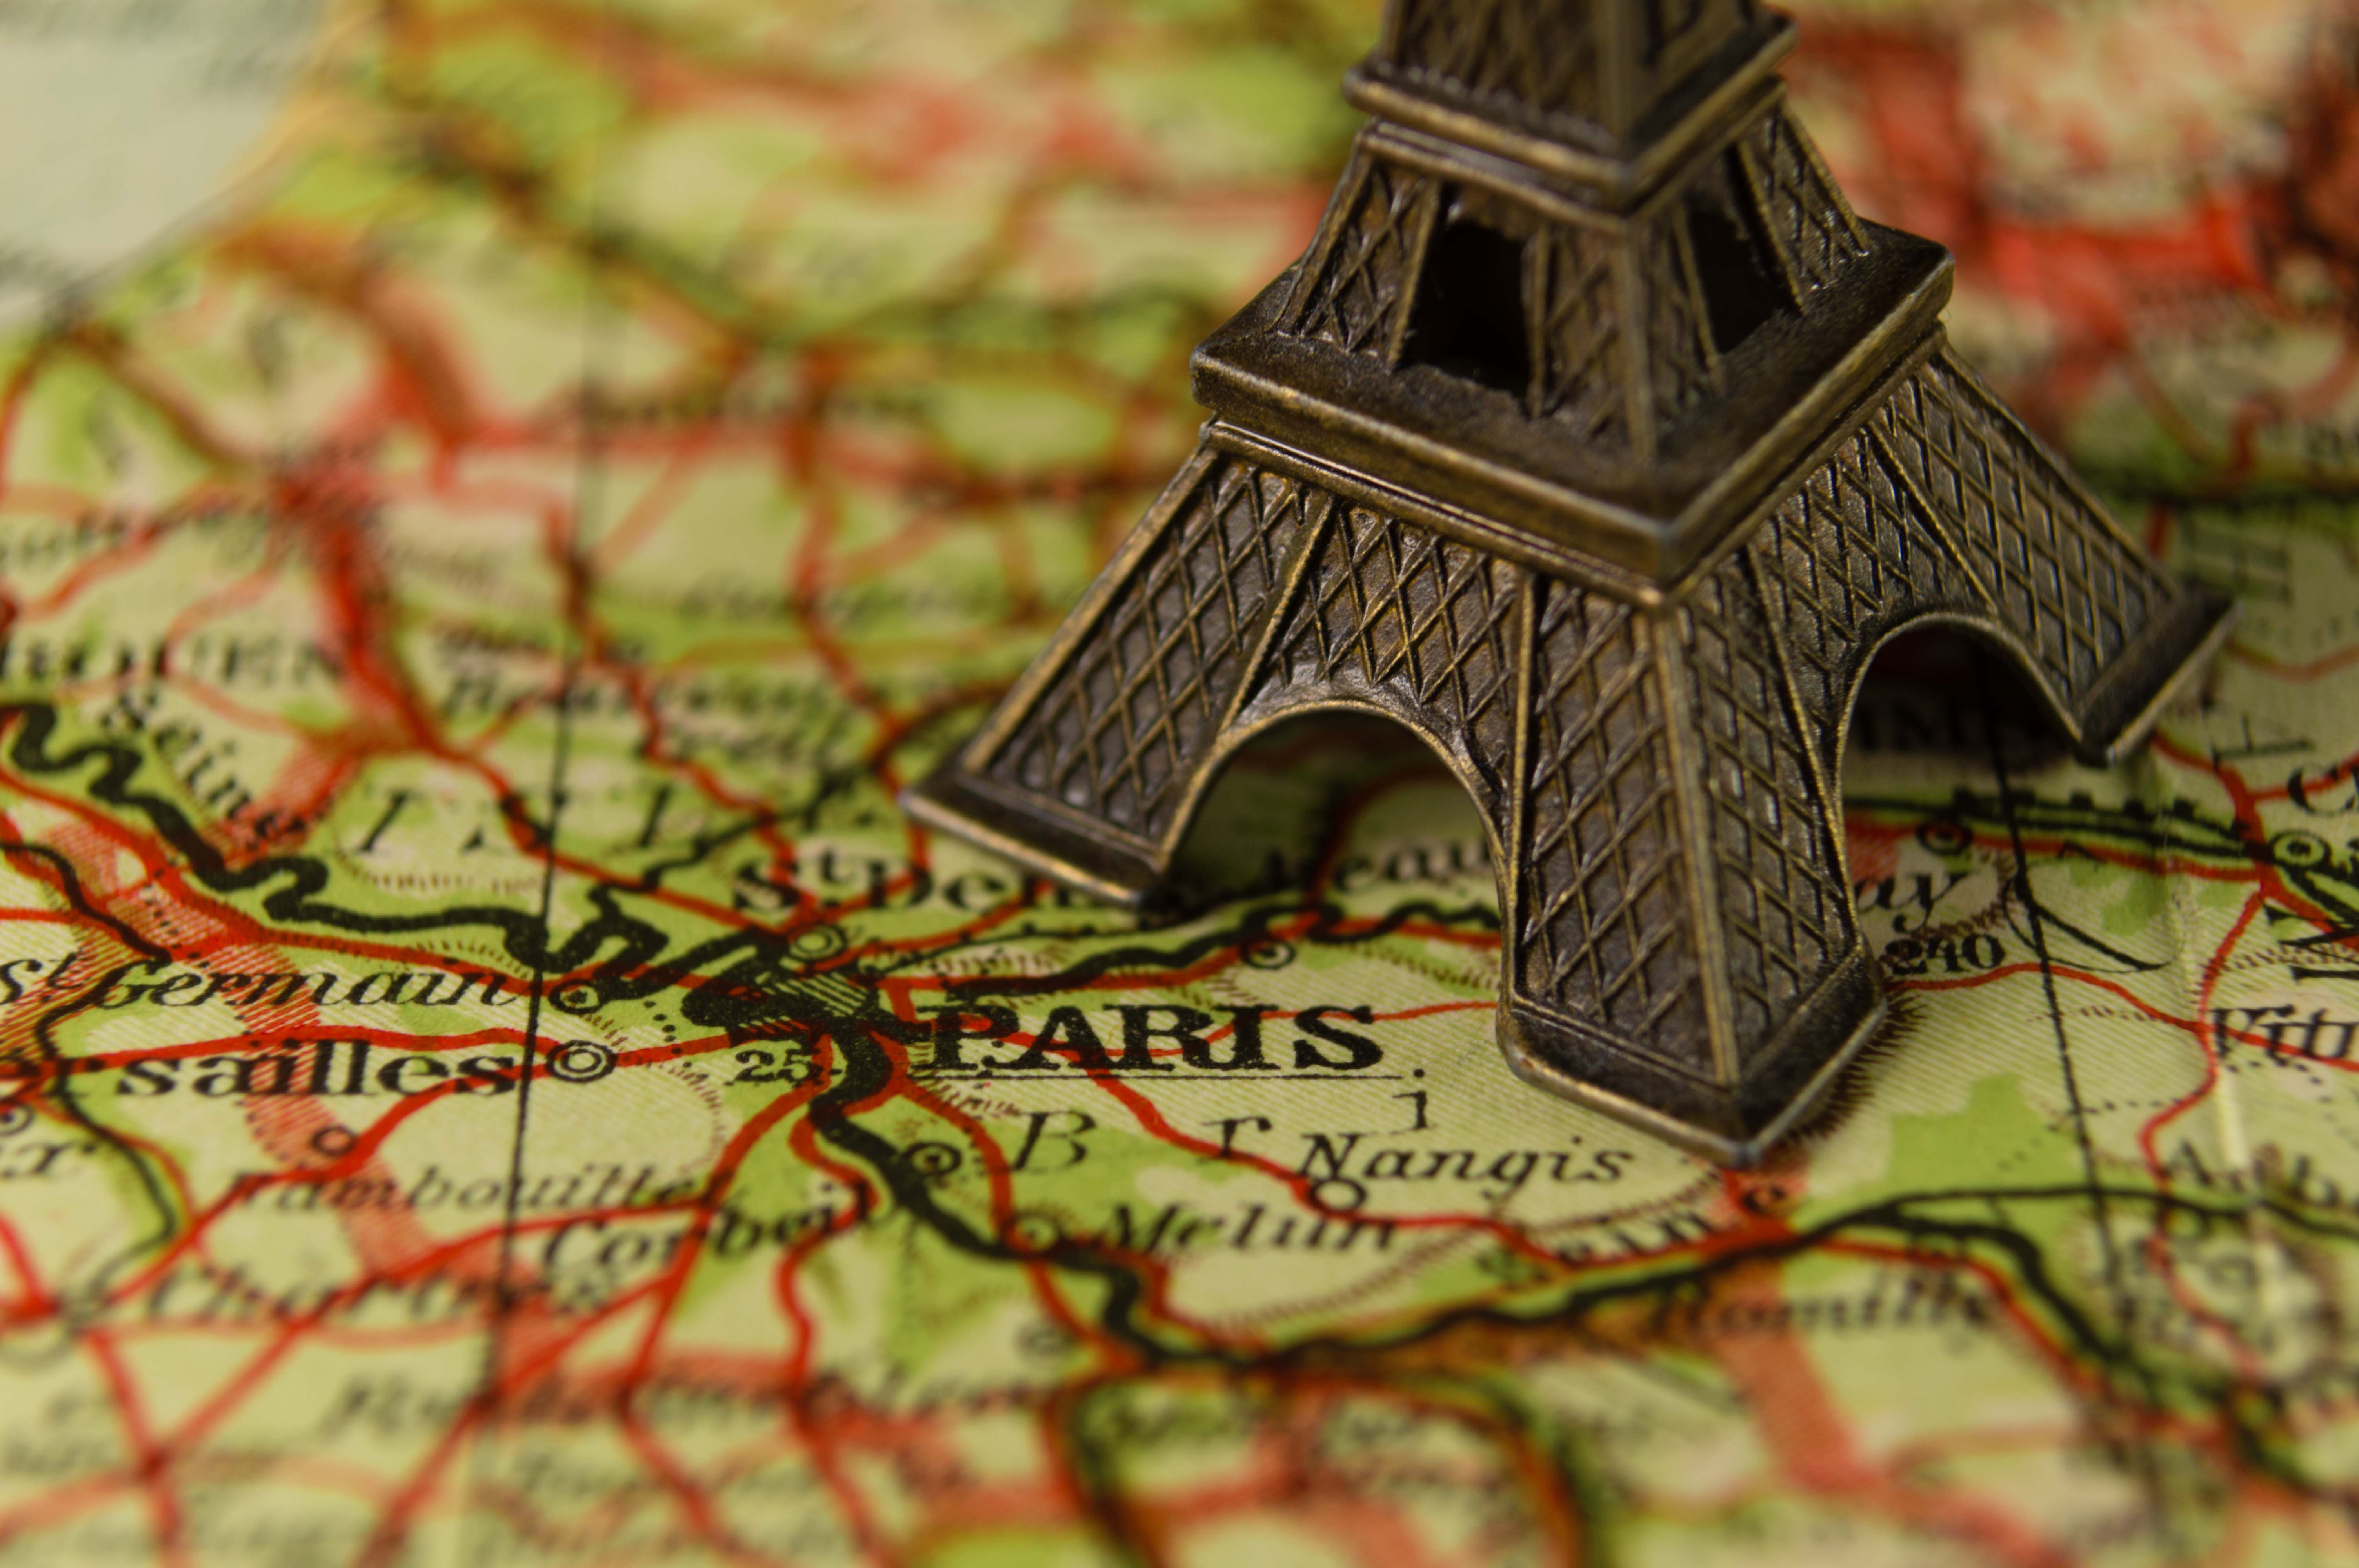
tree, branch, leaf, eiffel tower, paris, travel, france, landmark, map, miniature, close up, art, navigation, carving